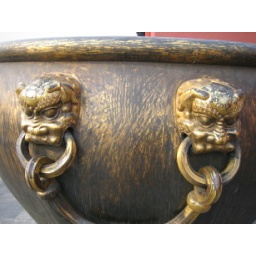
FC water pot in case of fire in the city